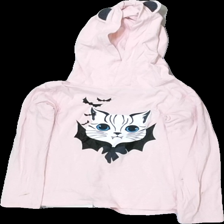
View: front
Type: Hoodie
Category: Children
Brand: Not in the list
Brand text on label: Sweet hearts
Colors: Pink, Black, White
Material: 100%  bomull
Pattern: Animal print
Cut: Regular
Size: 122
Season: All
Stains: Major
Damage: smuts fläck
Damage location: bottom center
Damage 2: smuts fläck
Damage 2 location: bottom right
Damage 3: smuts fläck
Damage 3 location: bottom left
Price range: <50
Recommended usage: Export
Description: hoddie med glittrigt tryck